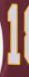
Number: 1